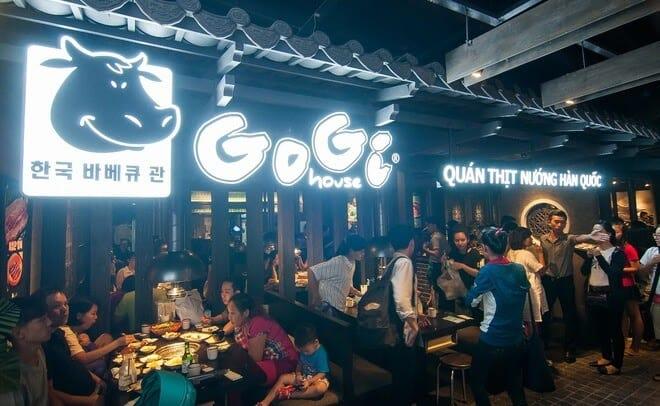
bên trong quán ăn đang có nhiều người đến để ăn